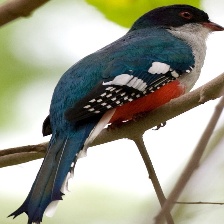
Species: CUBAN TROGON
Scientific name: PRIOTELUS TEMNURUS